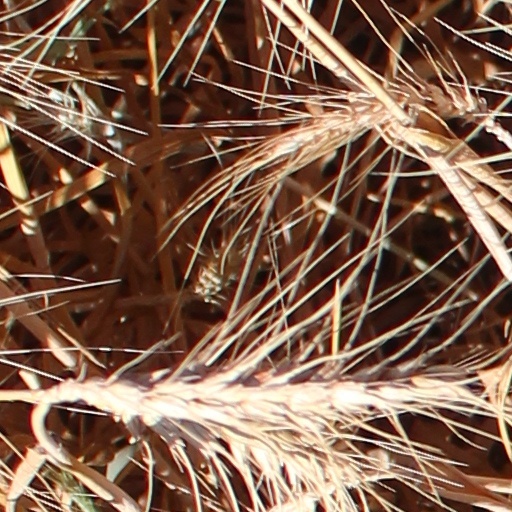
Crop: wheat